Vladimir Margania

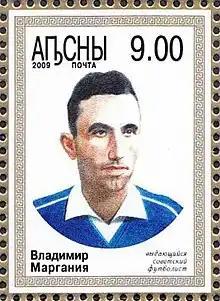
Margania on a 2009 stamp of Abkhazia

Vladimir Margania (8 February 1928 – 6 September 1958) was a Georgian and Soviet football player. He was a reserve goalkeeper of the Soviet Union football team that took part in the 1952 Summer Olympics.